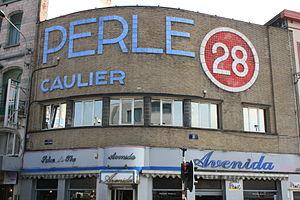
Boulevard Maurice Lemonnier 218, Bruxelles, Belgique. Ancienne brasserie Express-Midi (1934)